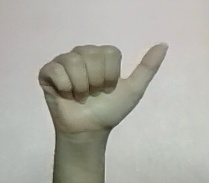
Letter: dhad